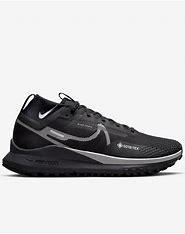
Brand: Nike
Model: Pegasus 4 Gore TEX